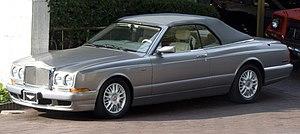
La Bentley Azure est une automobile produite par Bentley de 1995 à 2003 et de 2006 à 2009. La première génération est basée sur la Bentley Continental R et la seconde, sur la Bentley Arnage.